Elías Malpartida

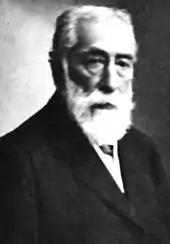
Elías Malpartida

Elías Malpartida Franco (21 July 1844 – 10 August 1922) was a Peruvian politician. He was Minister of Finance in 1883 and in 1895. He was the mayor of Lima from 1914 to 1915 and Prime Minister of Peru from 24 September to 23 December 1912.